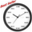
Label: clock